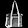
Label: Bag